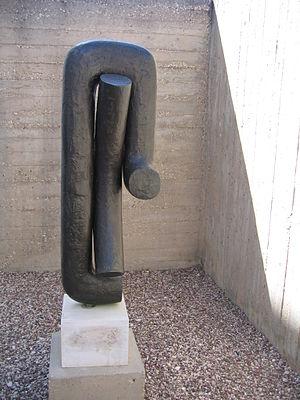
Isamu Noguchi est un artiste américano-japonais, sculpteur, designer.